Władysław Gomułka

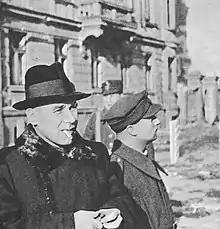
Gomułka in recaptured Warsaw, 1945

Gomułka was a deputy prime minister in the Provisional Government of the Republic of Poland ("Rząd Tymczasowy Rzeczypospolitej Polskiej"), from January to June 1945, and in the Provisional Government of National Unity ("Tymczasowy Rząd Jedności Narodowej"), from 1945 to 1947. As a minister of Recovered Territories (1945–48), he exerted great influence over the rebuilding, integration and economic progress of Poland within its new borders, by supervising the settlement, development and administration of the lands acquired from Germany. Using his position in the PPR and government, Gomułka led the leftist social transformations in Poland and participated in the crushing of the resistance to communist rule during the post-war years. He also helped the communists in winning the "Trzy razy tak" ("Three Times Yes") referendum of 1946. A year later, he played a key role in the 1947 parliamentary elections, which were fraudulently arranged to give the communists and their allies an overwhelming victory. After the elections, all remaining legal opposition in Poland was effectively destroyed, and Gomułka was now the most powerful man in Poland. In June 1948, because of the impending unification of the PPR and PPS, Gomułka delivered a talk on the subject of the history of the Polish worker movement.